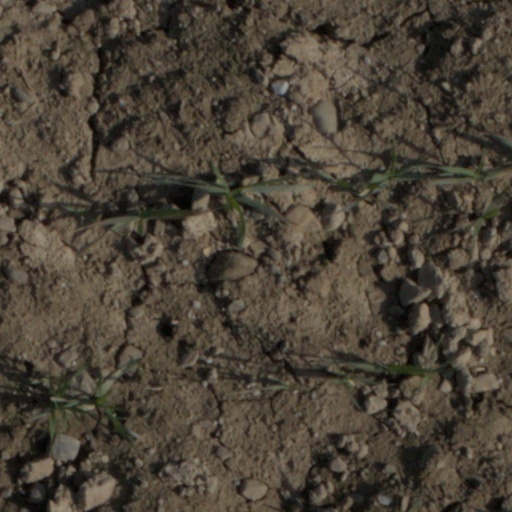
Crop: wheat